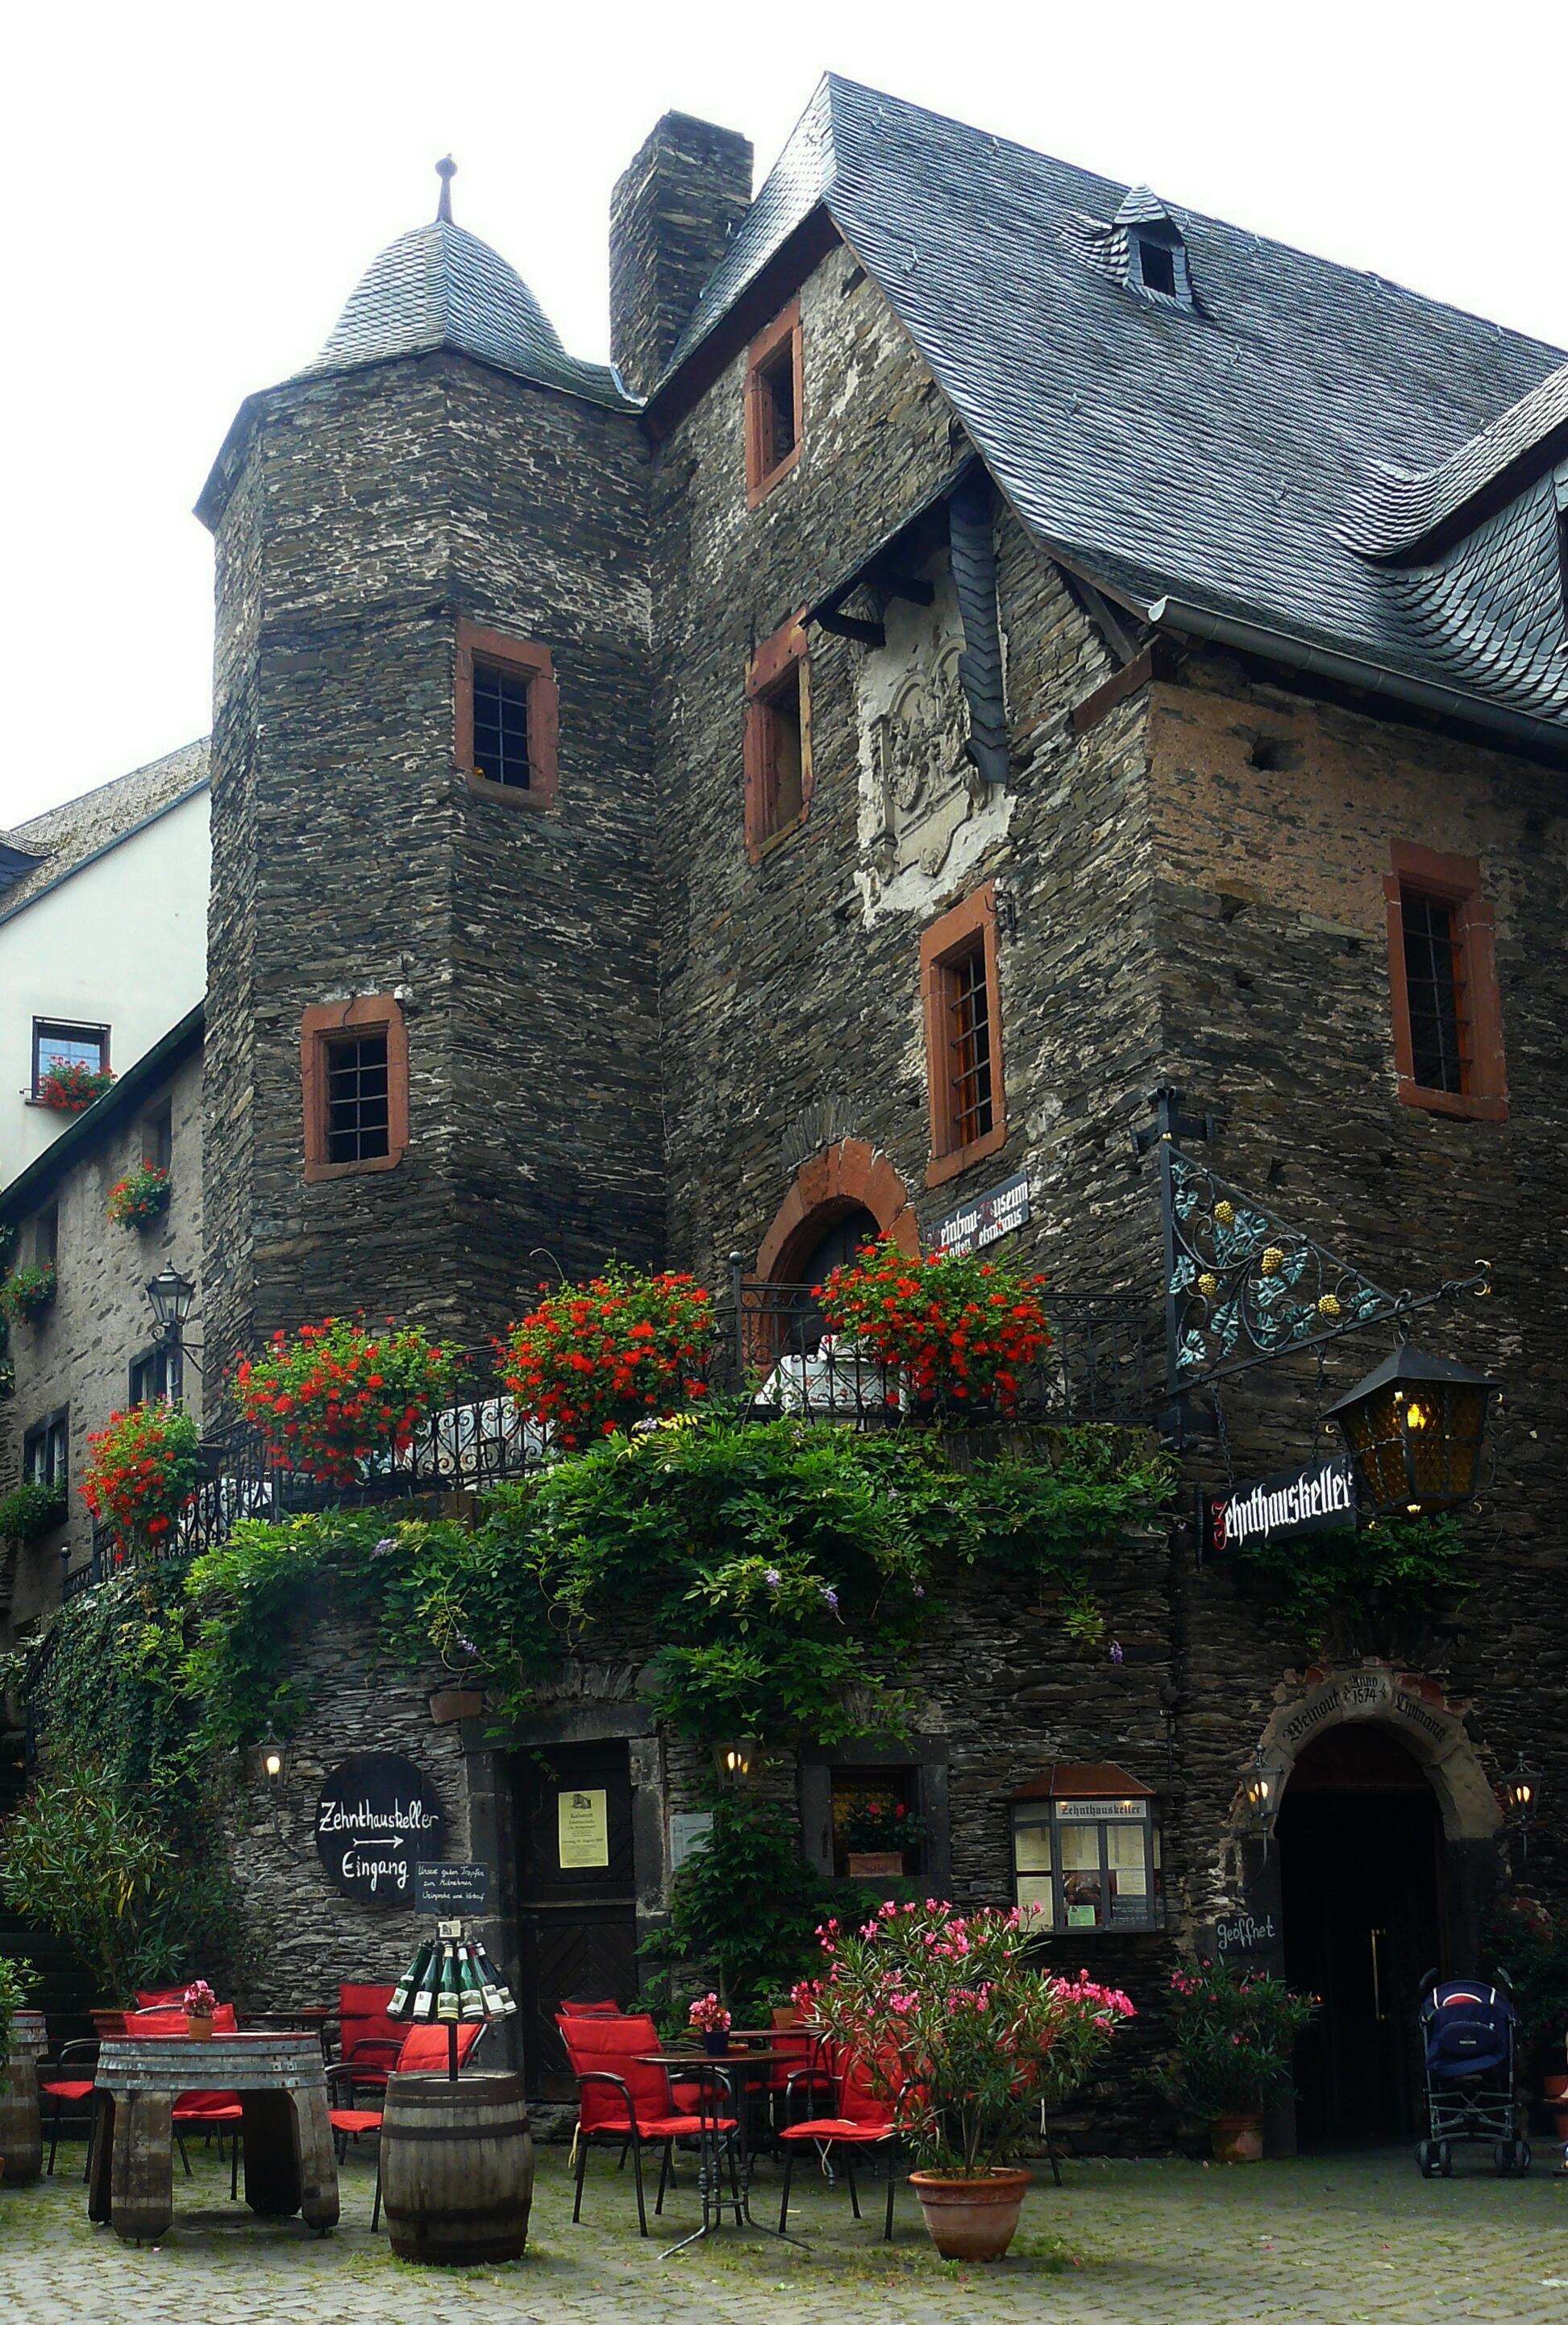
architecture, house, town, building, chateau, old, home, village, tower, cottage, romantic, cozy, facade, waterway, places of interest, geranium, decorative, germany, tourist attraction, estate, planting, historically, sachsen, mosel, beilstein, hof, rural area, forecourt, south eifel, stone facade